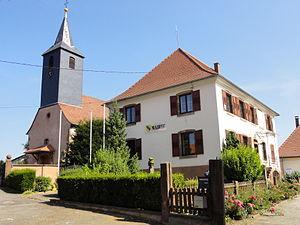
Dossenheim-Kochersberg est une commune française située dans le département du Bas-Rhin, en région Grand Est.